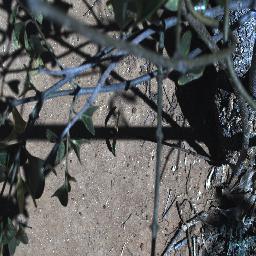
Label: rubber_vine